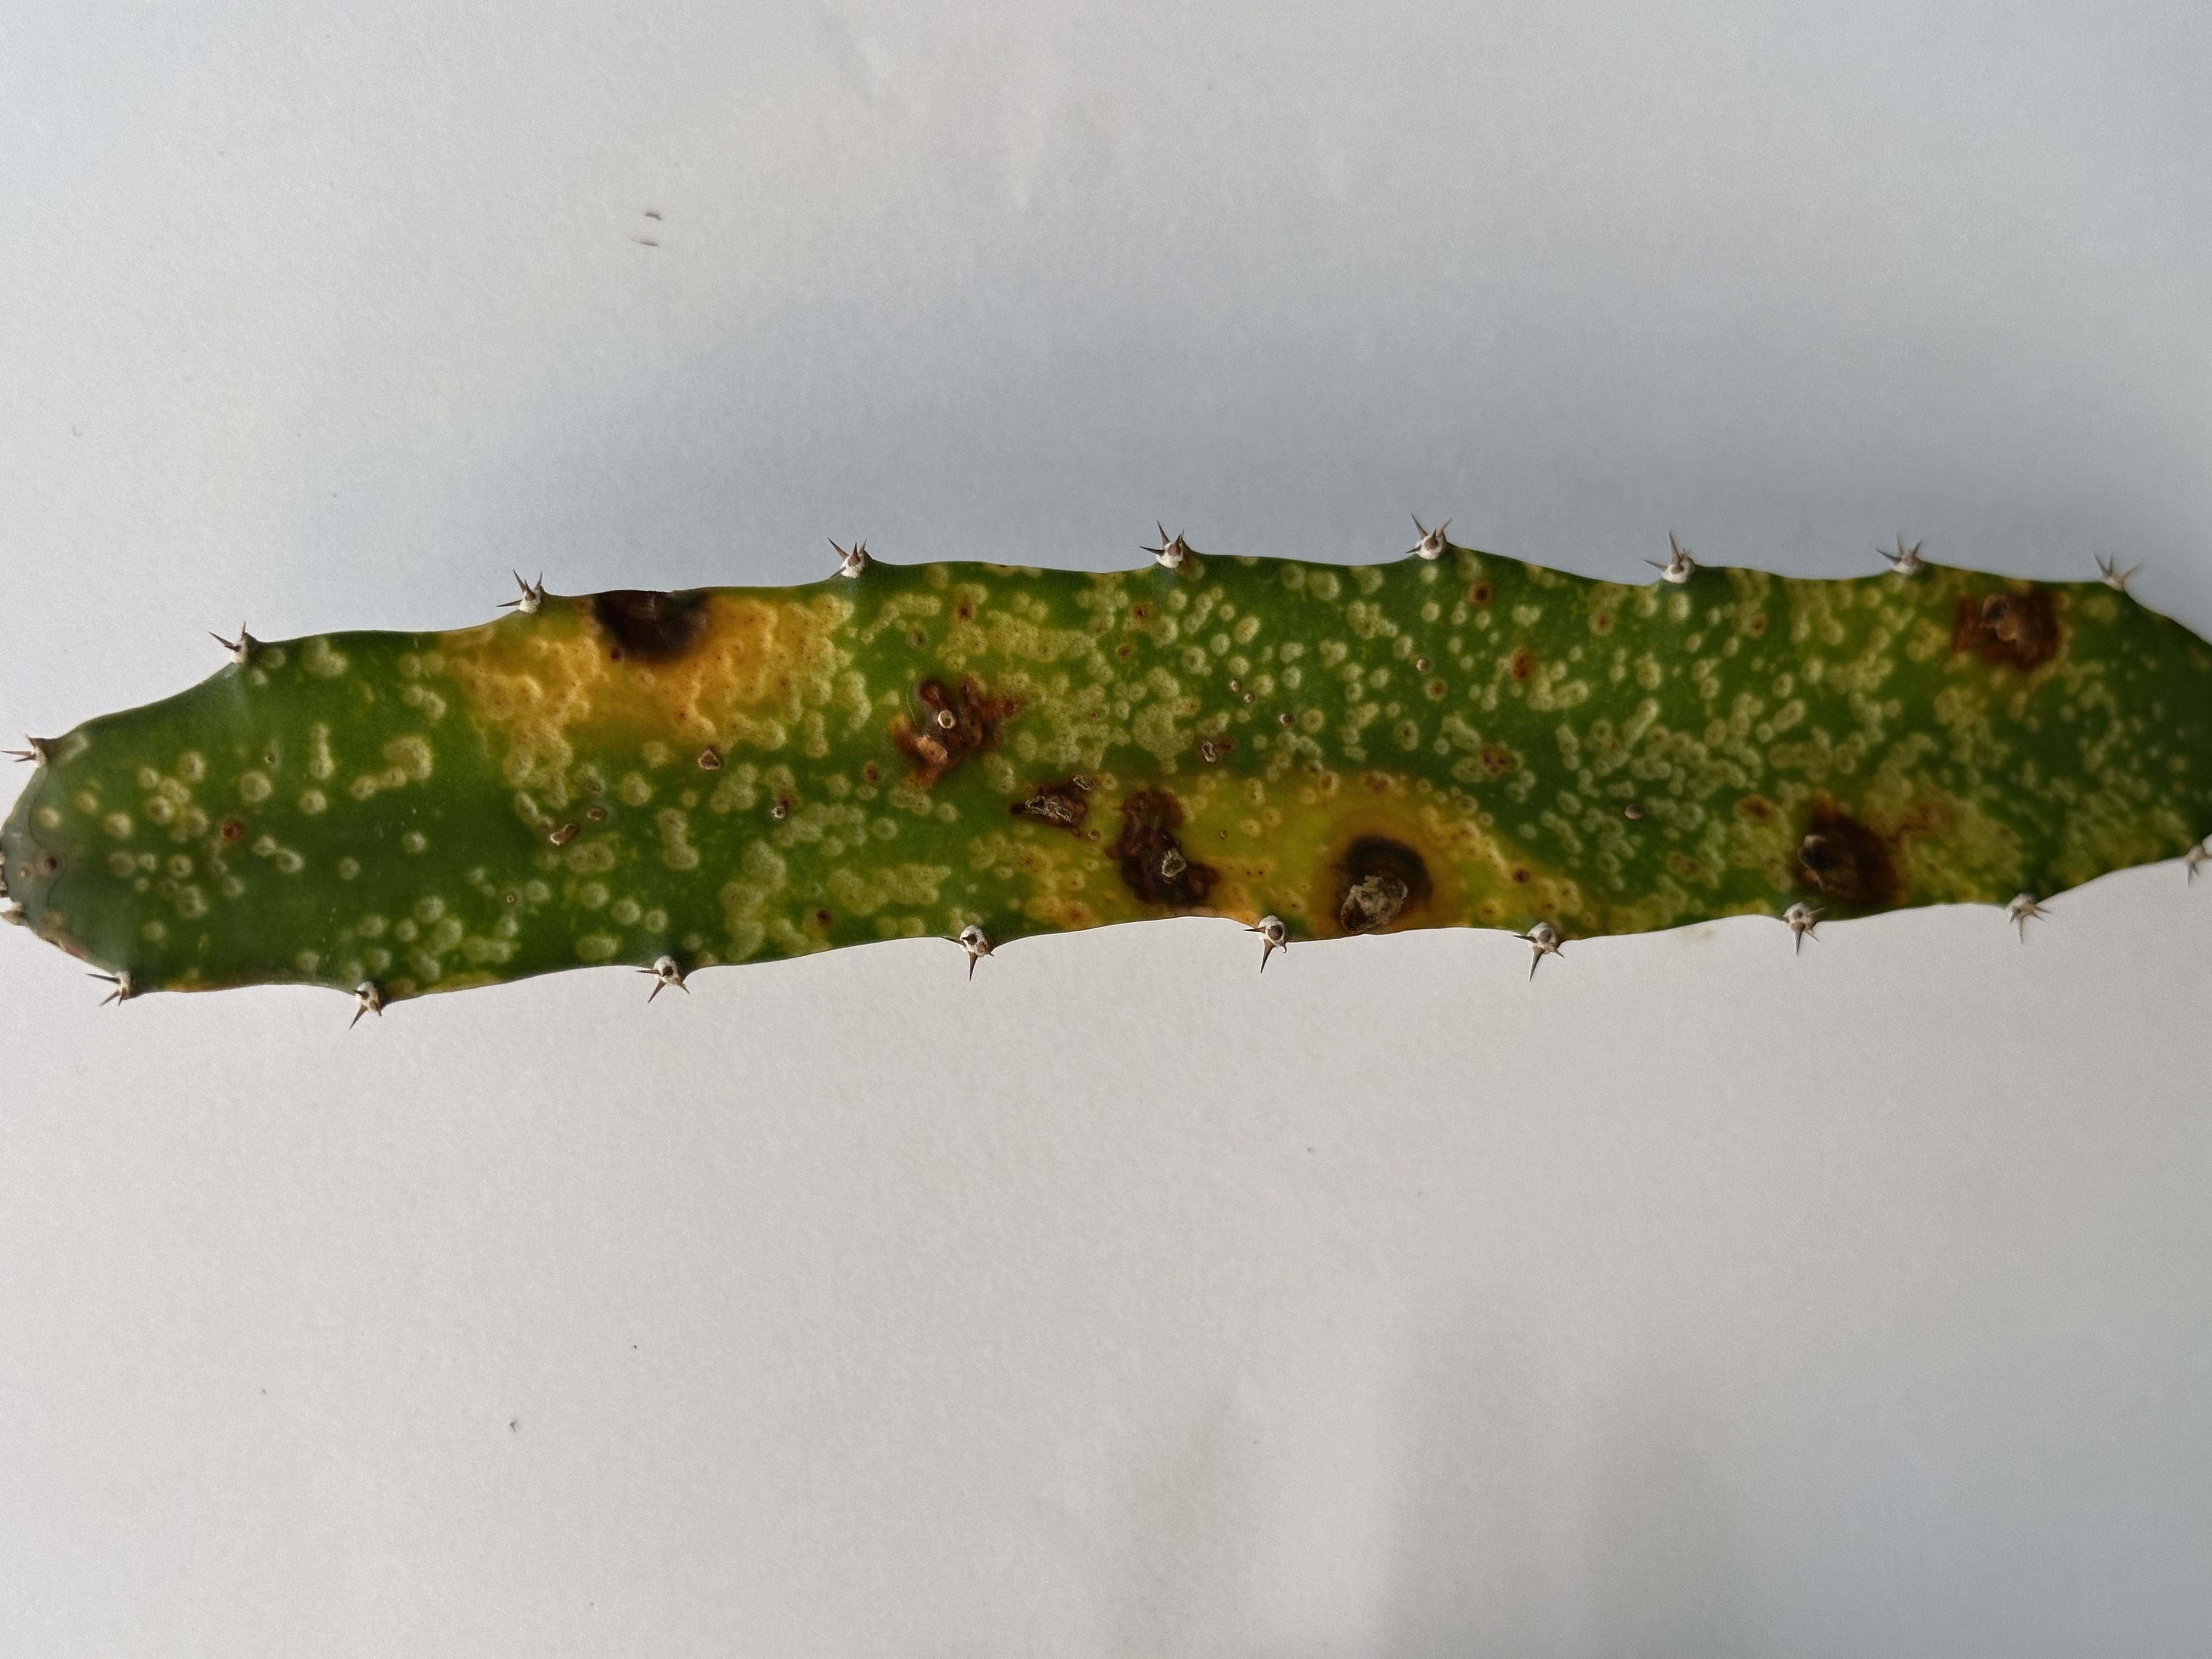
Label: Bad leaf